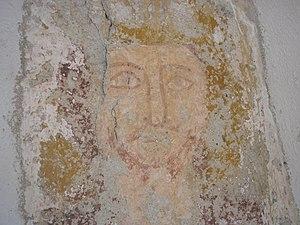
Fresque de la chaire de l'église d'Abaújvár (Hongrie)
Abaújvár est une commune hongroise du comitat de Borsod-Abaúj-Zemplén en Hongrie septentrionale.